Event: Ecuador Earthquake
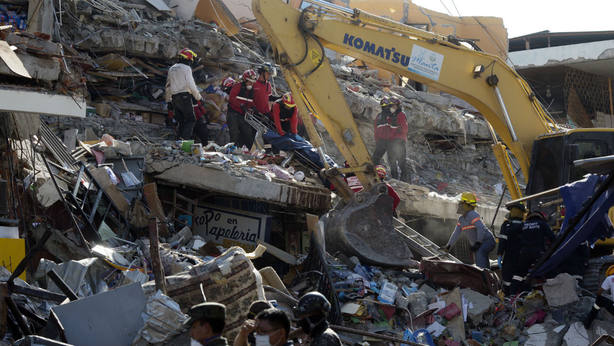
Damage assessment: damage